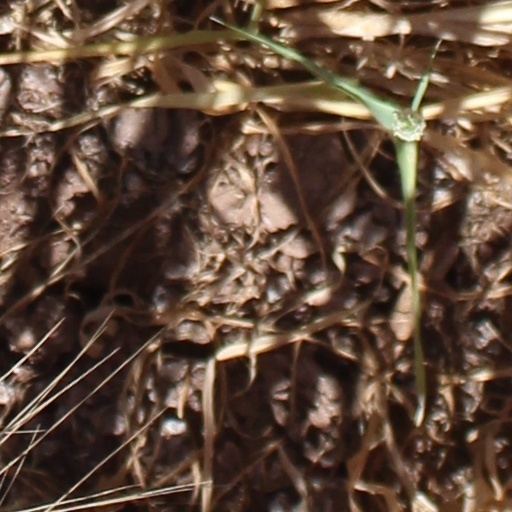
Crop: wheat